Eric Lott

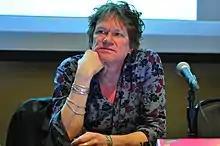
Lott at the Seattle Pop Conference 2015

Eric Lott (born 1959) is an American cultural historian and Distinguished Professor of English at The Graduate Center, CUNY in New York City. The son of Richard L. (an attorney) and Judith K. (an administrator) Lott, Eric Lott was previously a faculty member in the Department of English at the University of Virginia.